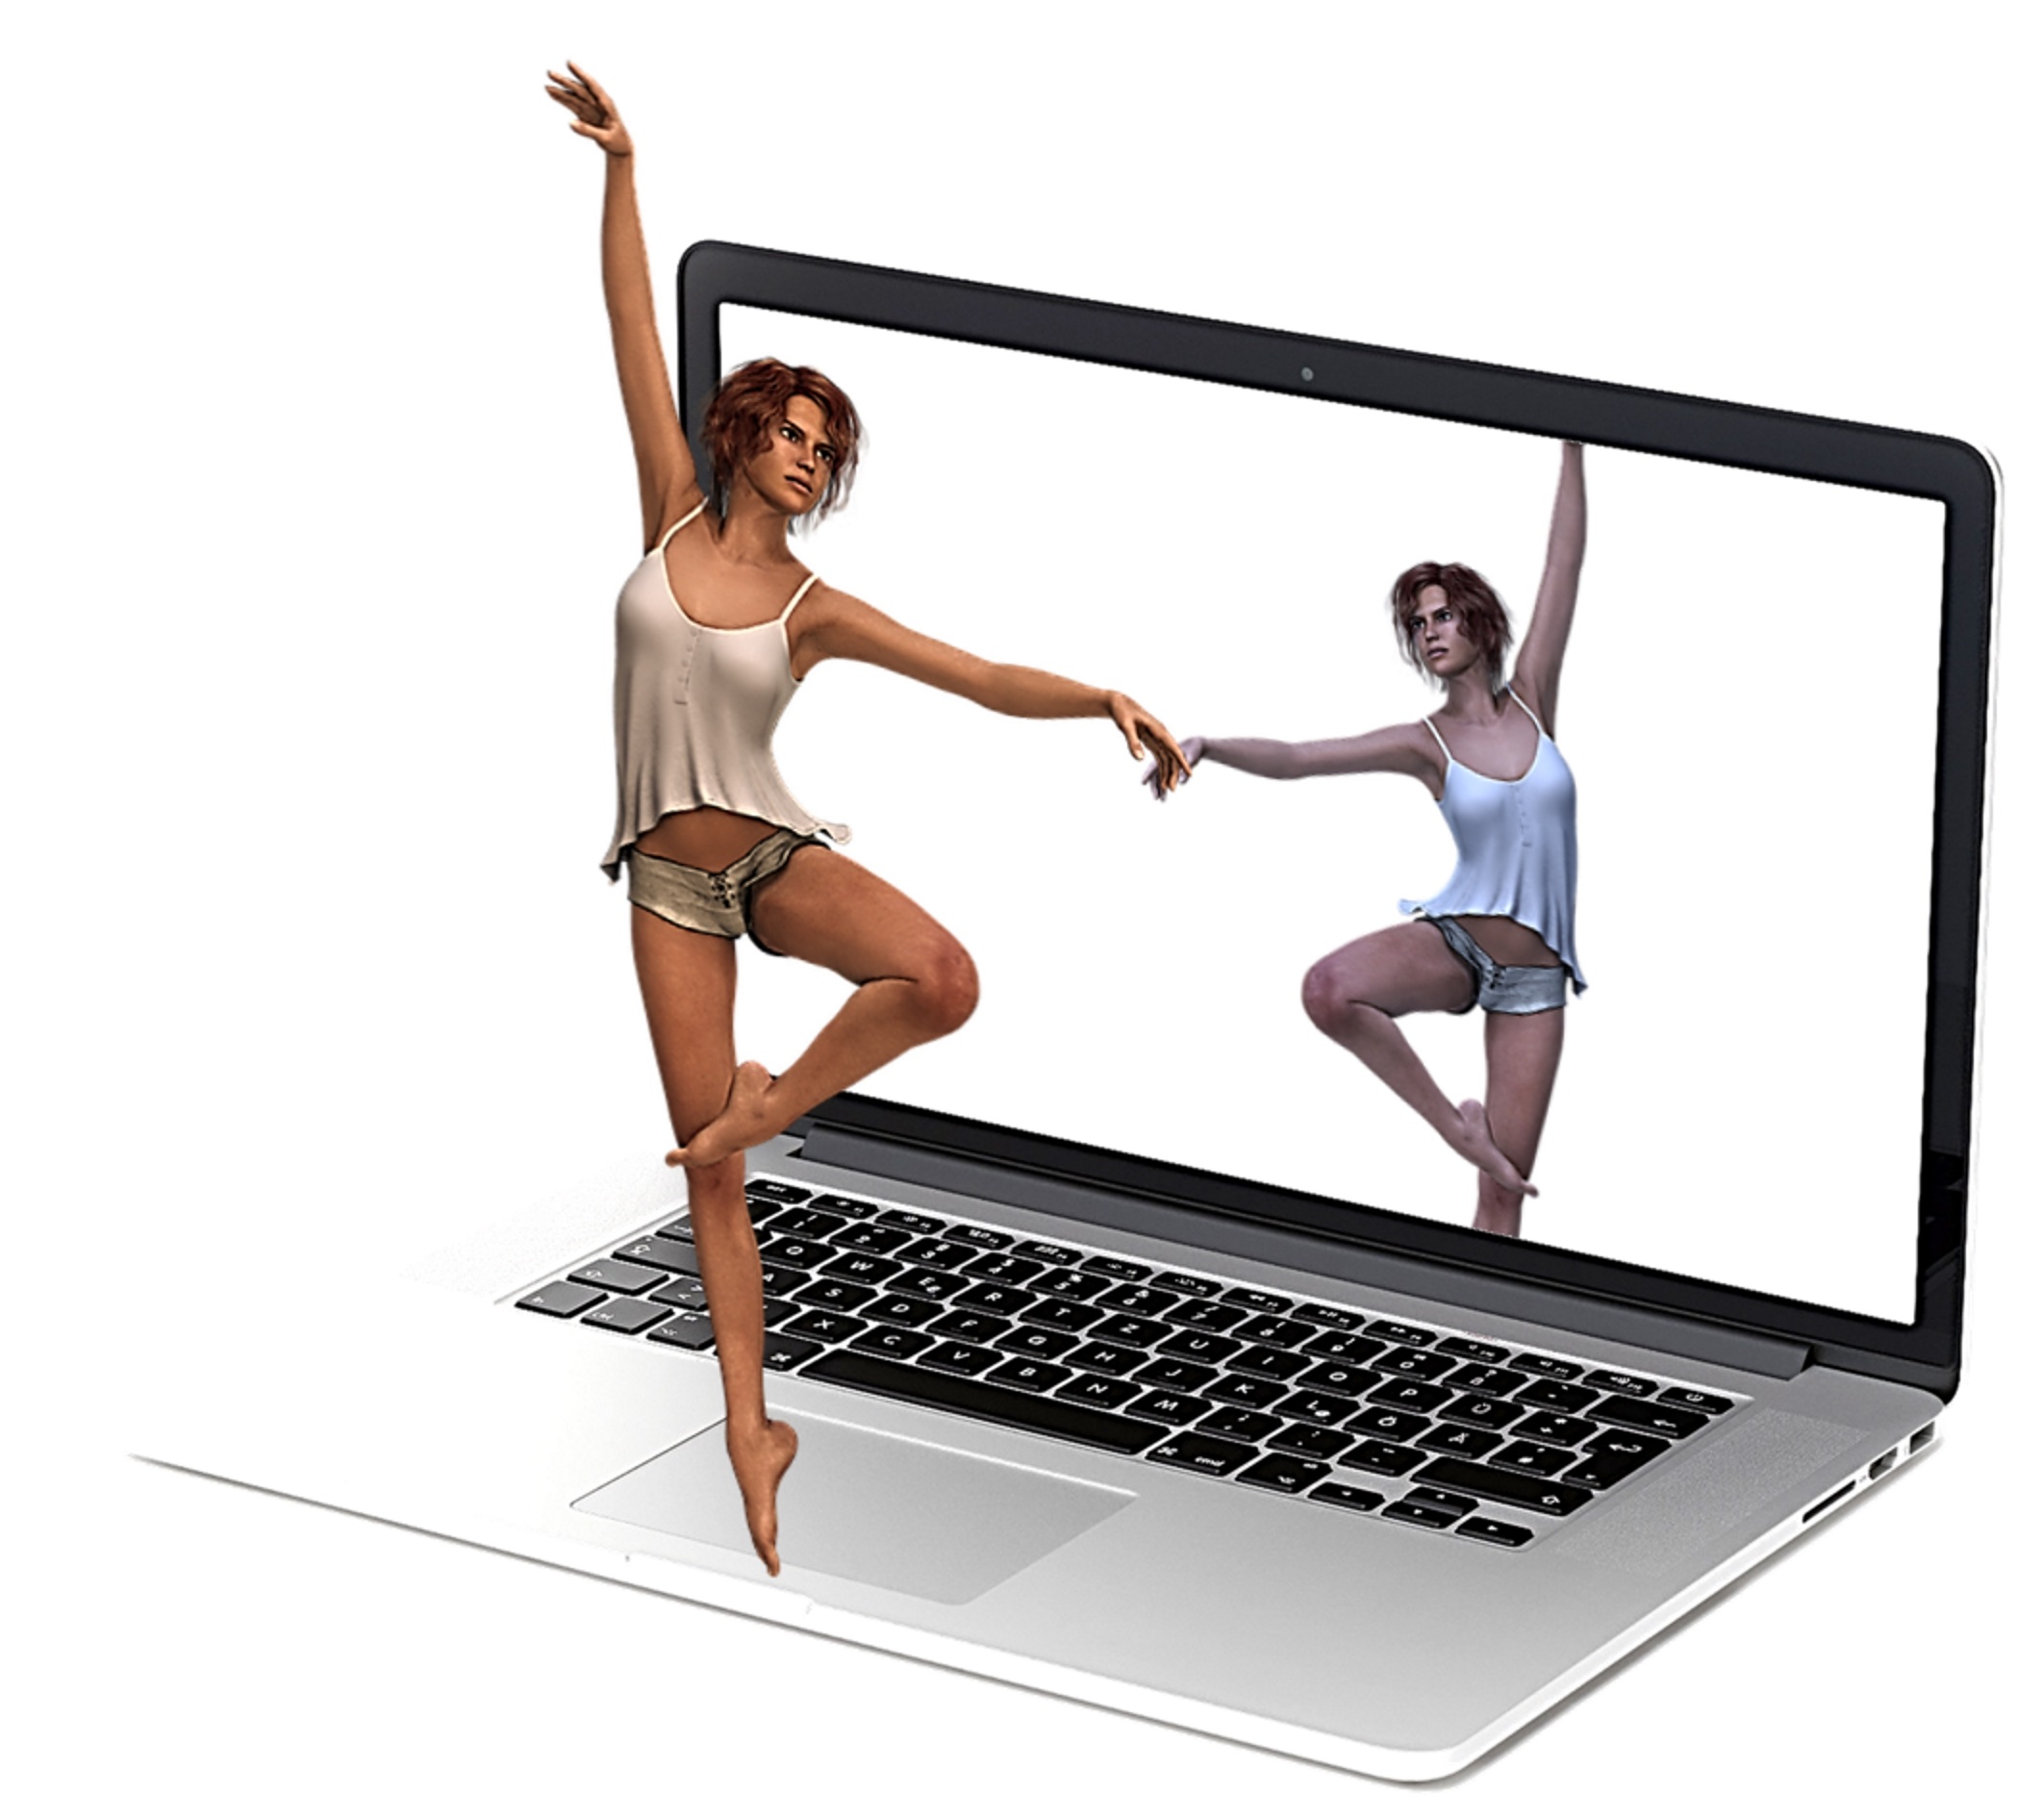
laptop, notebook, dance, arm, dancer, sports, human positions